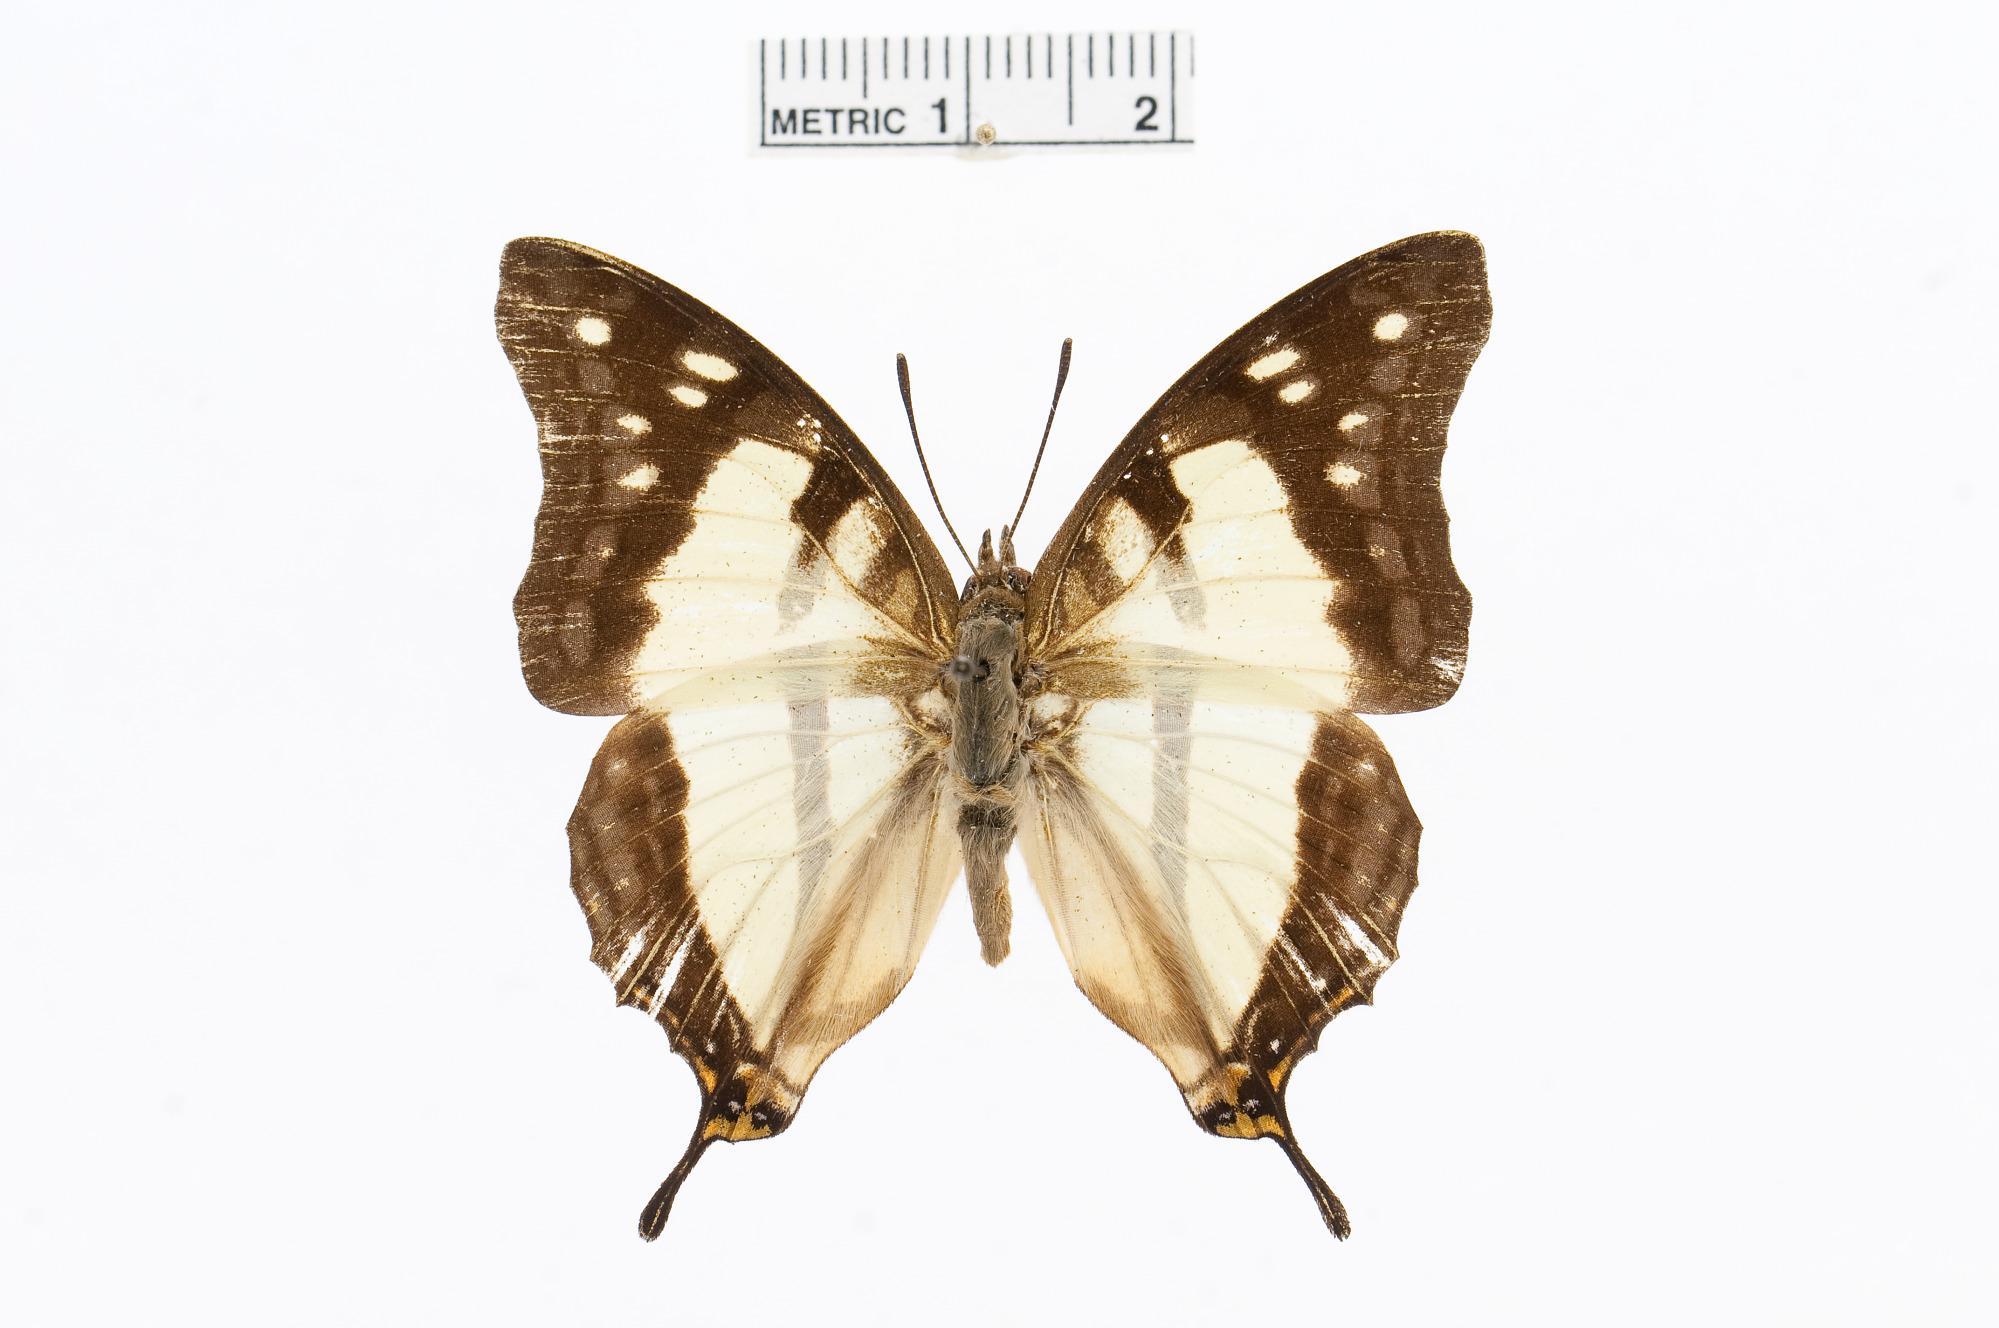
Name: Charaxes zoolina
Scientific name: Charaxes zoolina (Westwood, 1850)
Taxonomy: Animalia, Arthropoda, Insecta, Lepidoptera, Nymphalidae, Charaxinae